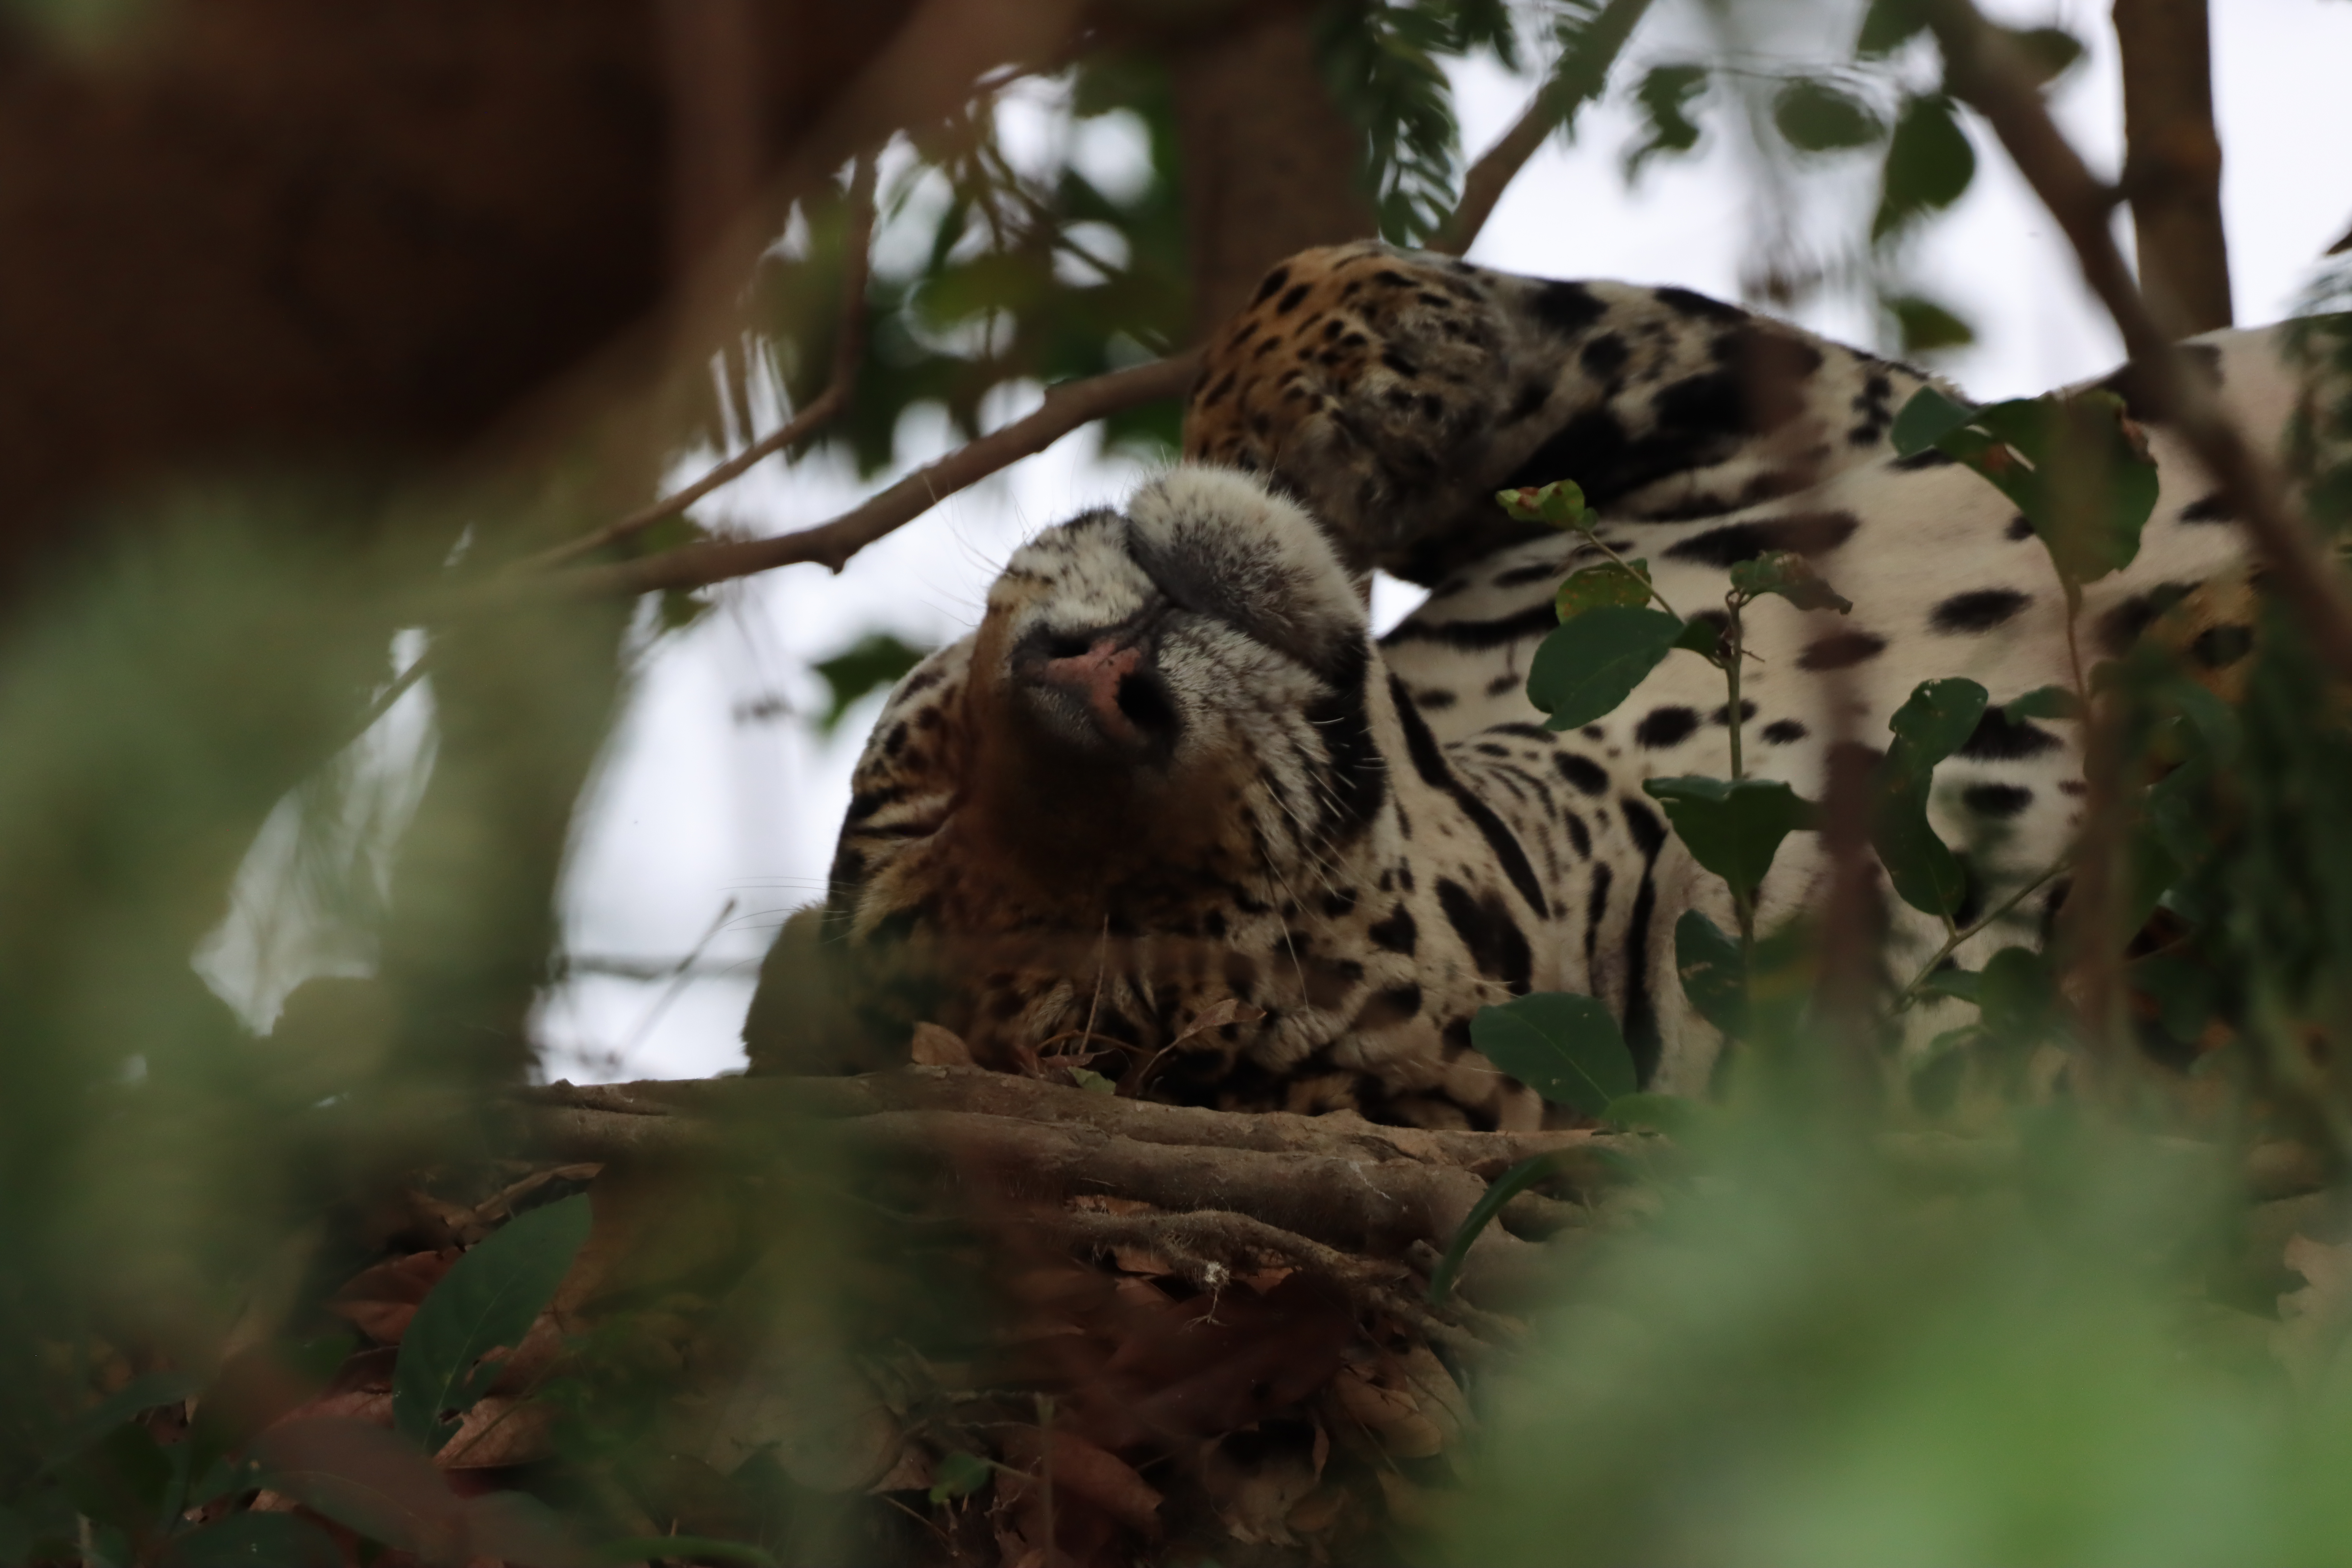
Jaguar: Bororo